List of F-100 units of the United States Air Force

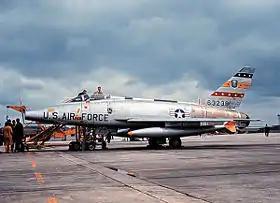
F-100D at Toul AB France, 50th TFW.

This is a List of F-100 Units of the United States Air Force by wing, squadron, location, tailcode, features, variant, and service dates. During the 1960s, squadrons were transferred regularly to different wings and bases temporarily, and sometimes permanently. In 1972, the Air Force eliminated the tailcode.